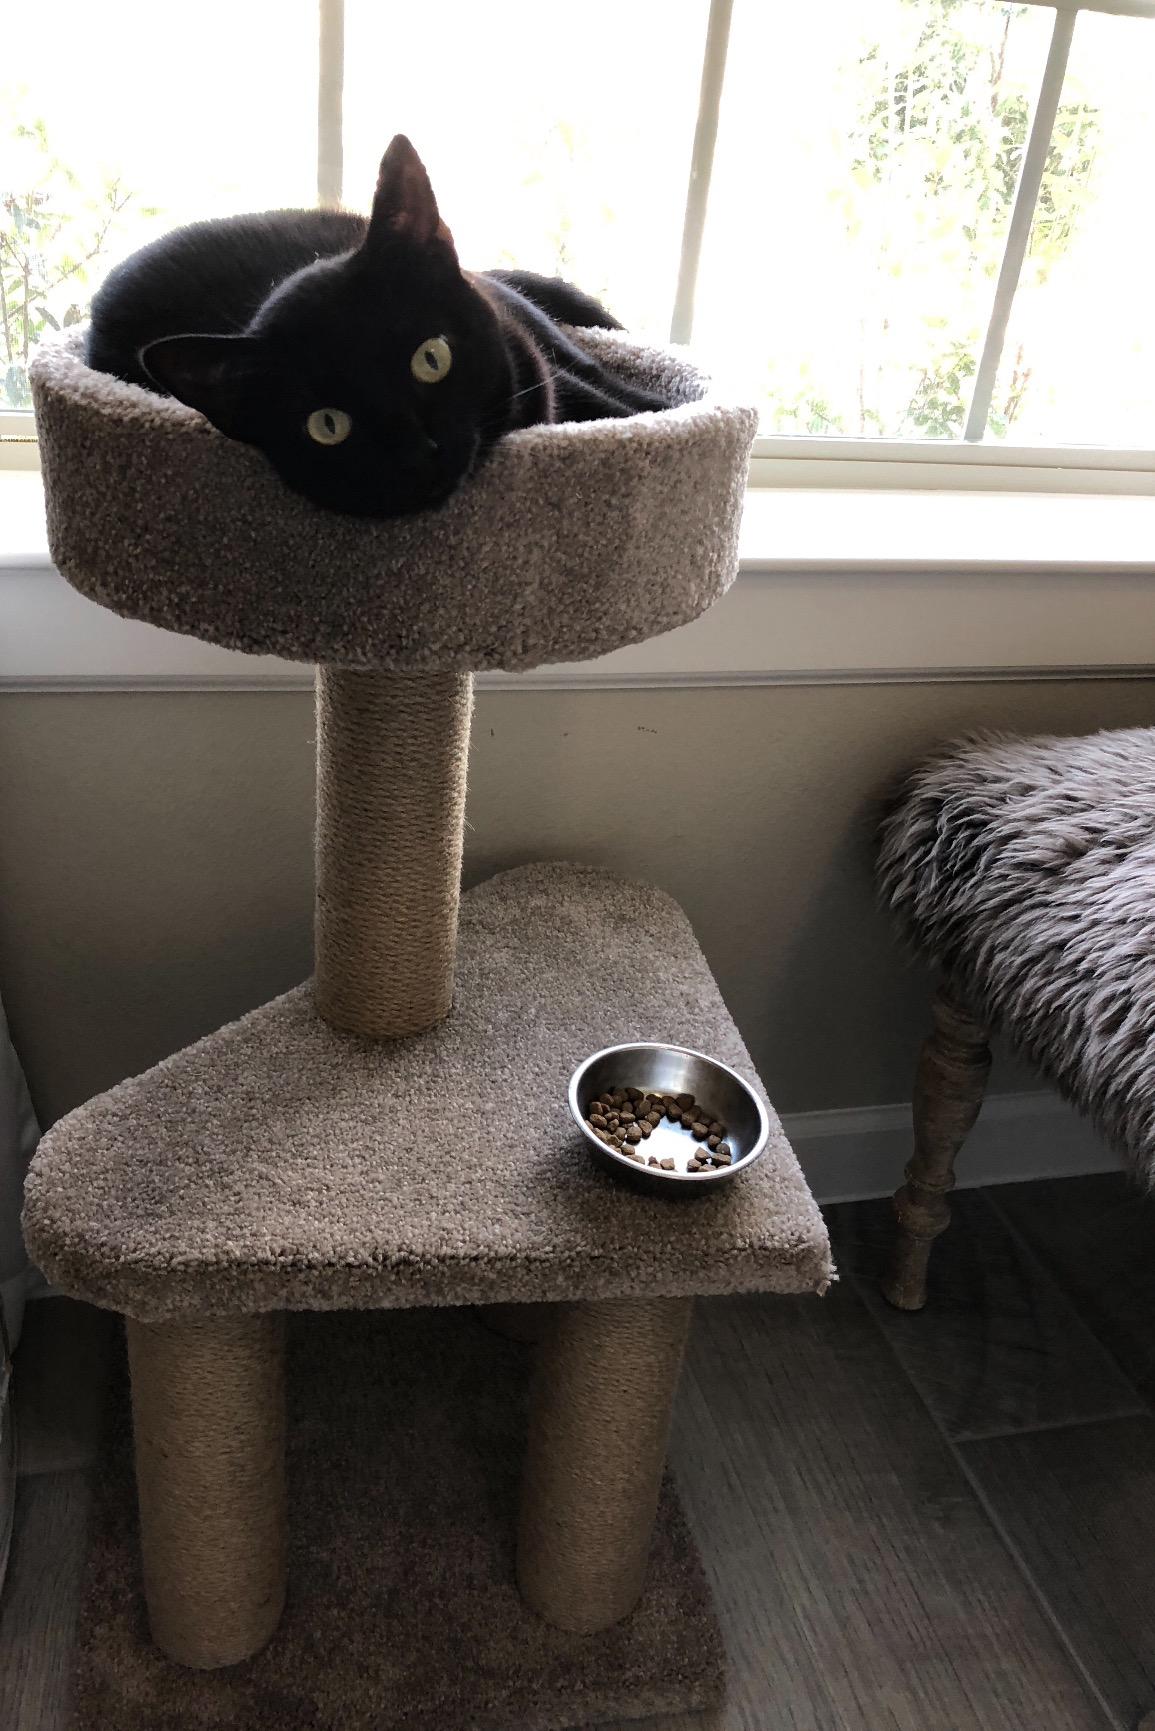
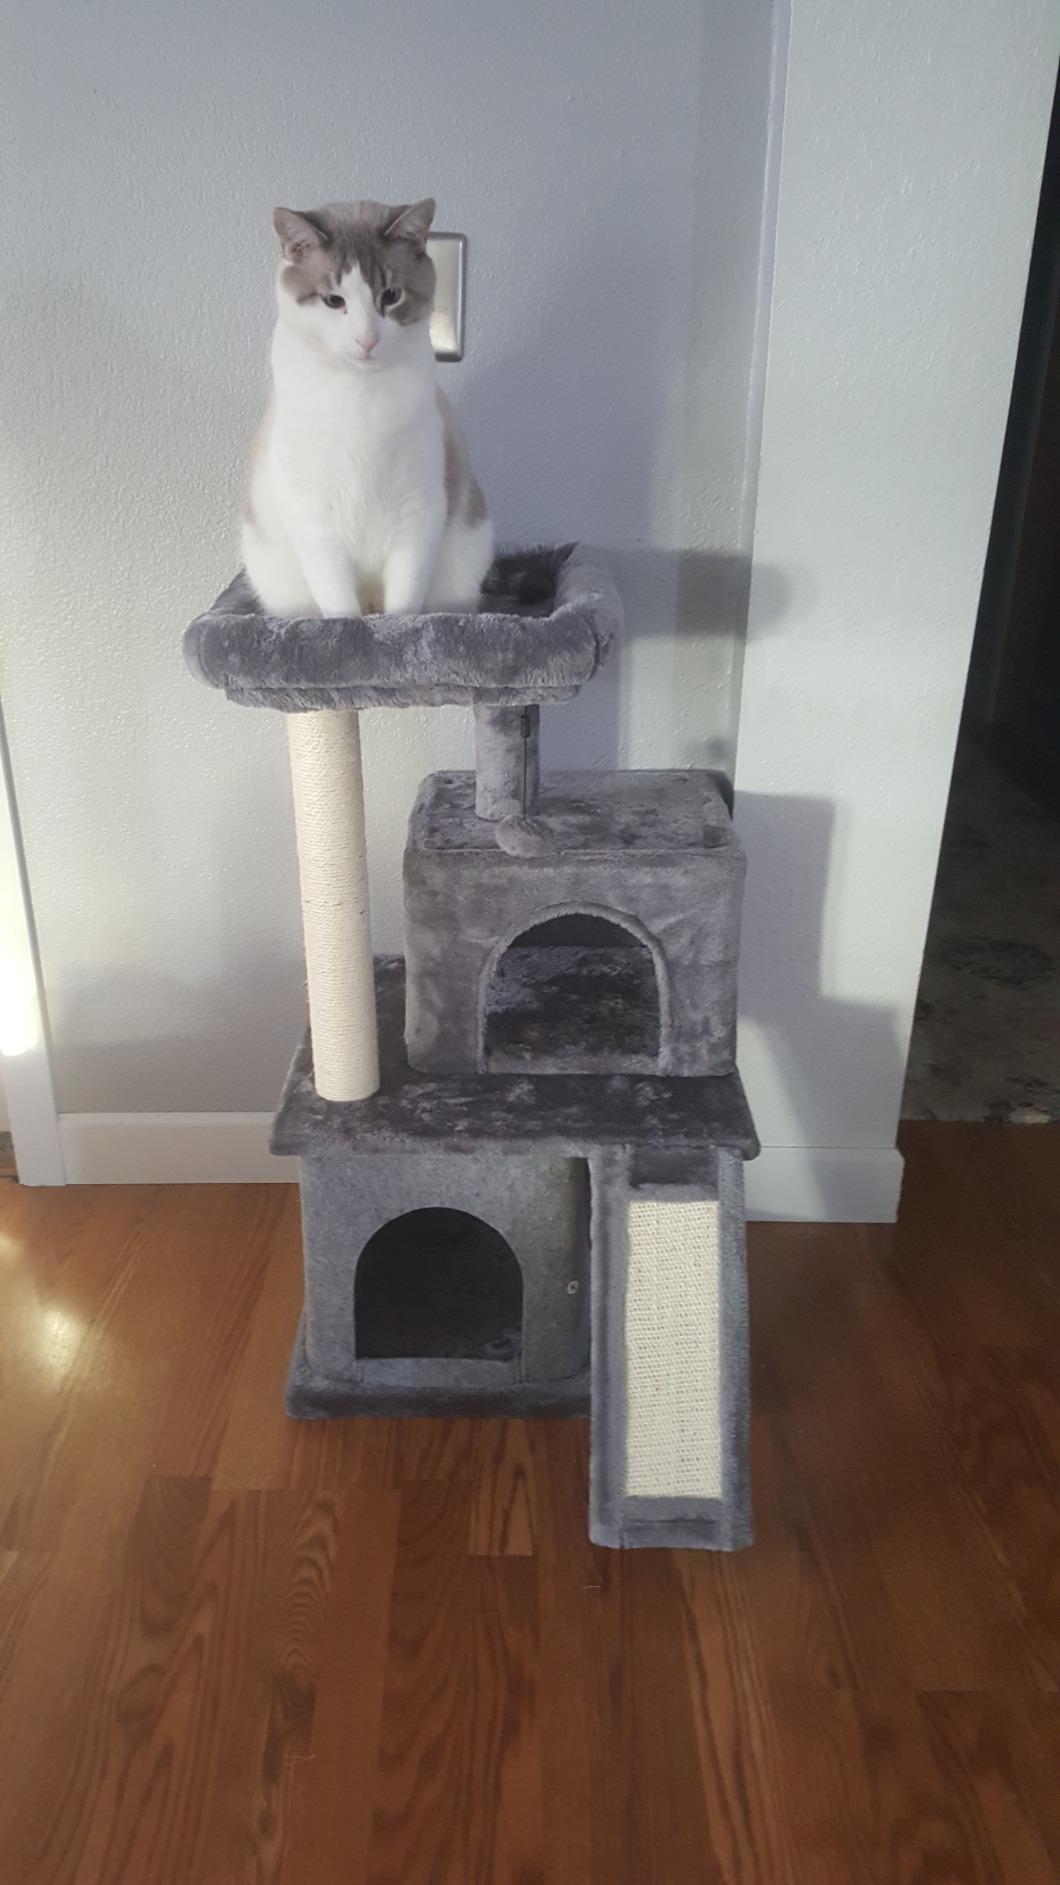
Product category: items_cat tree
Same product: no